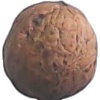
Label: Walnut 1